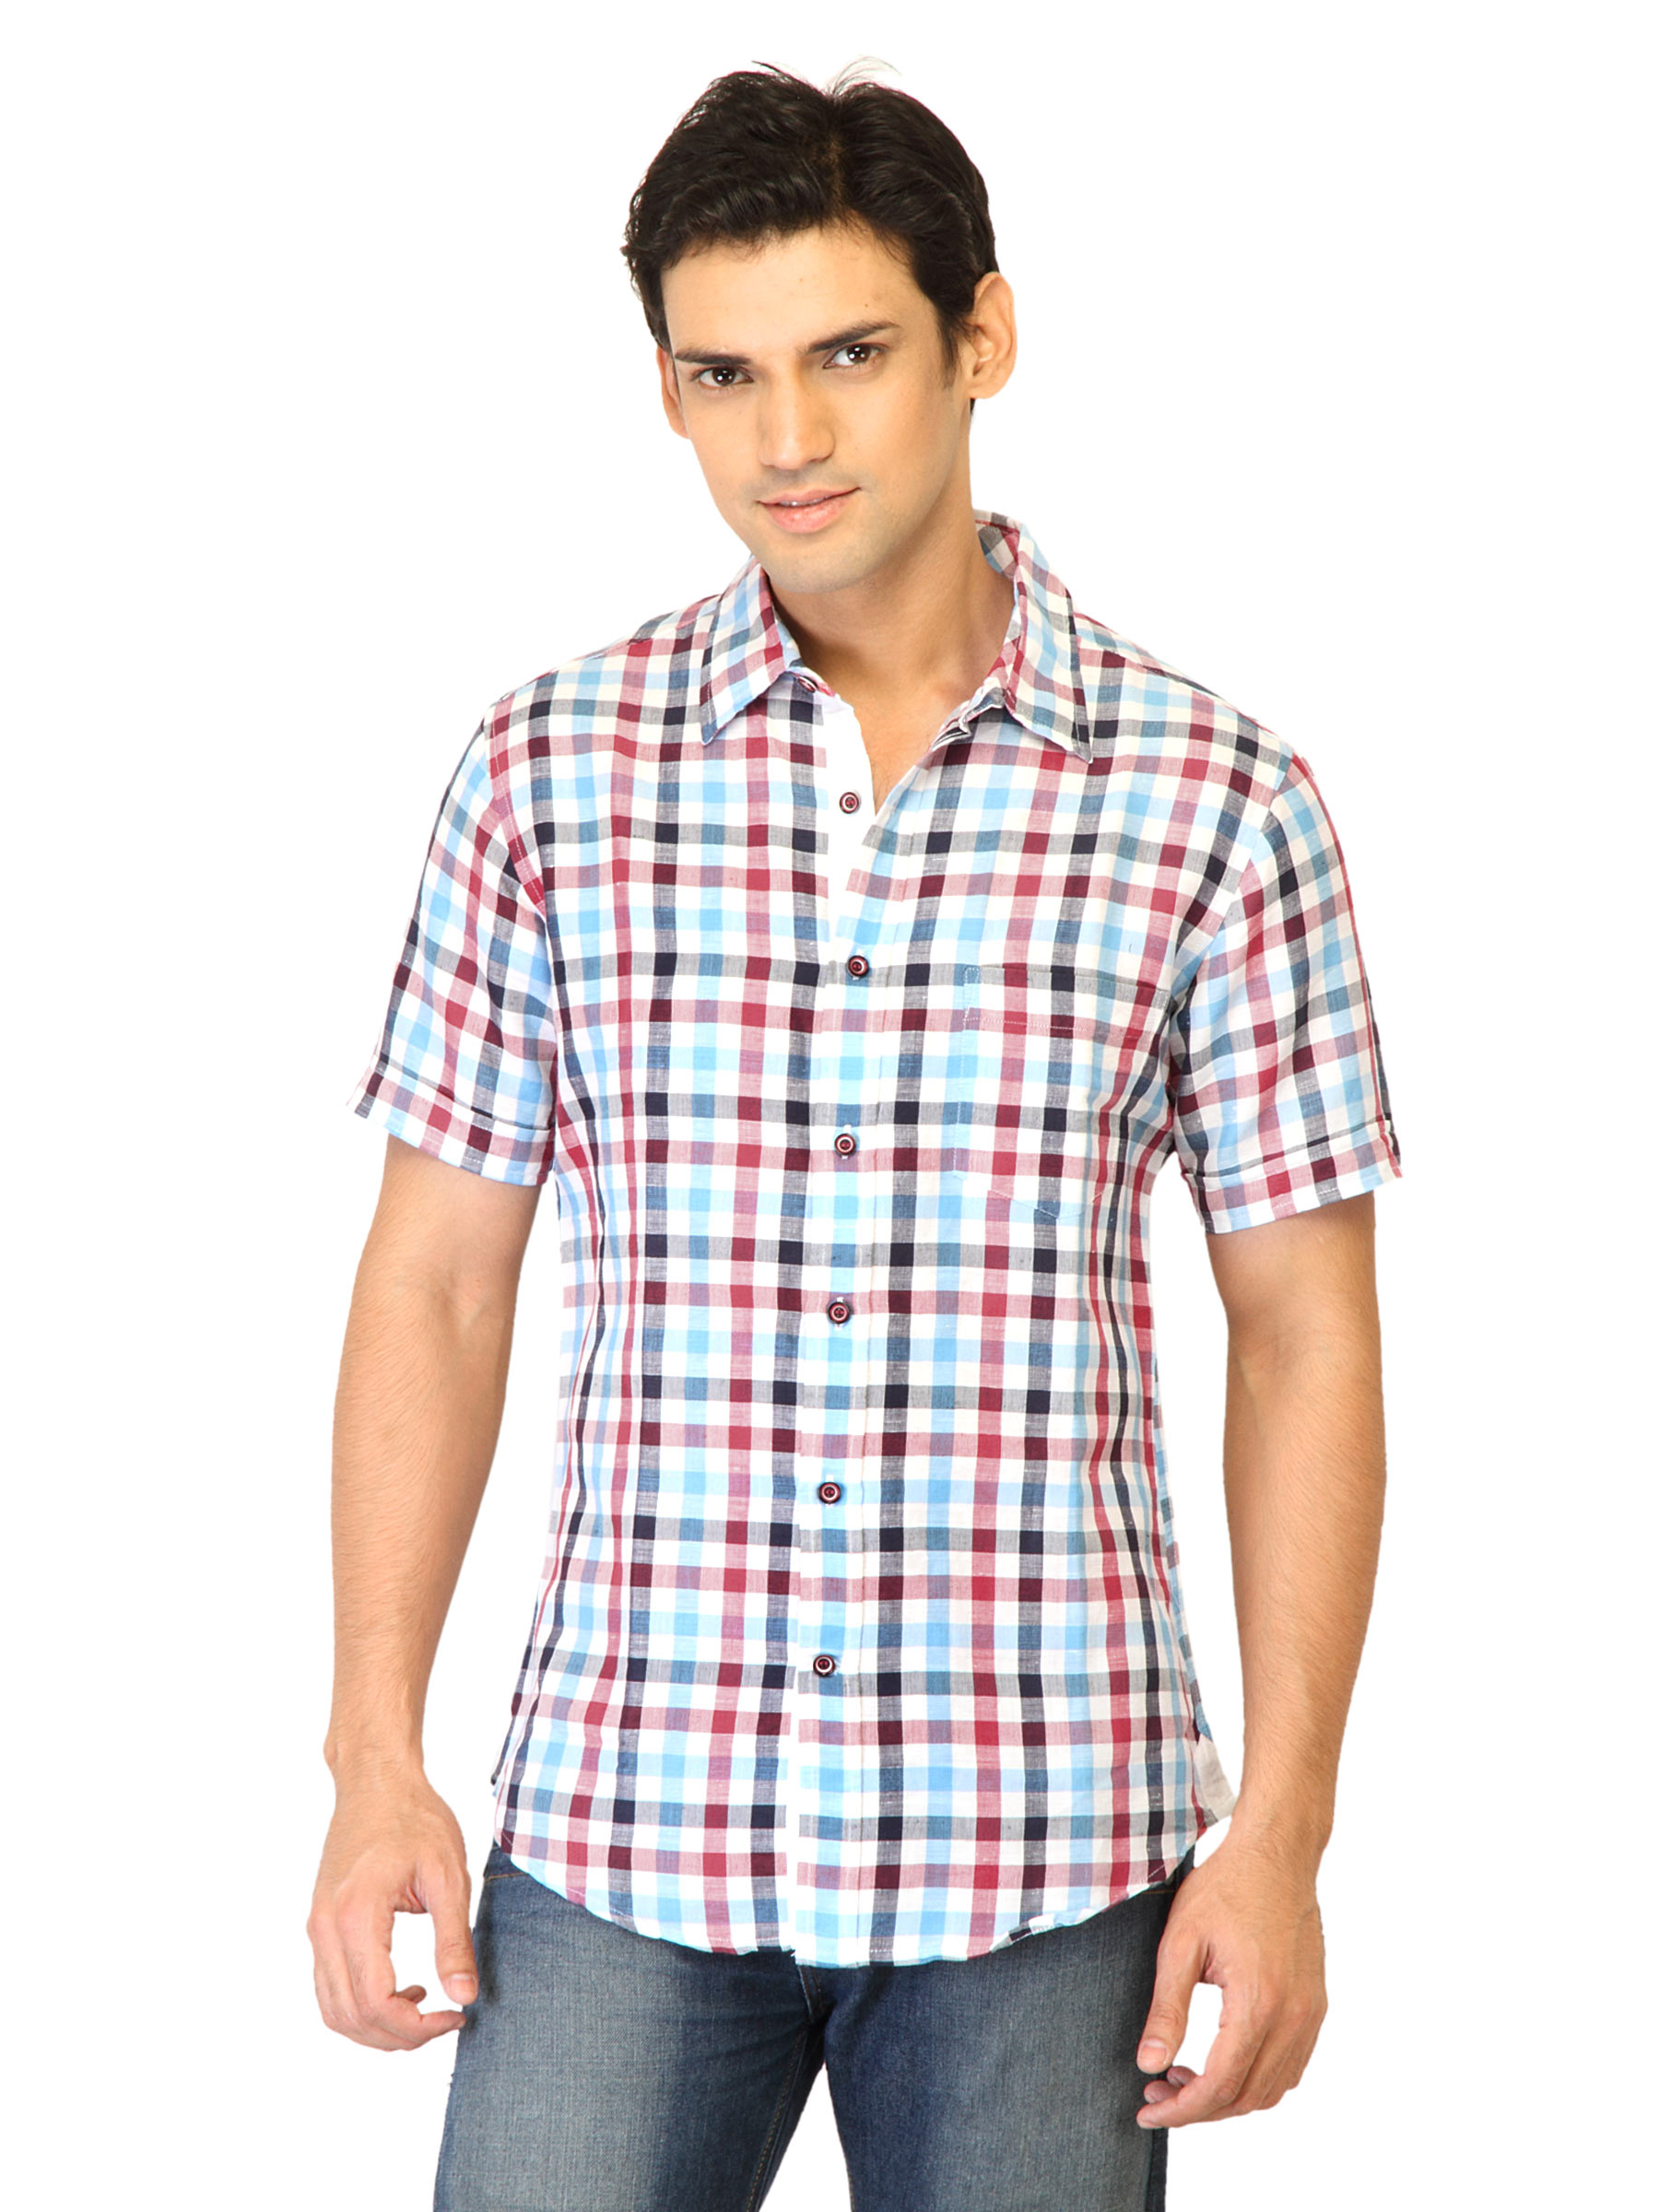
United Colors of Benetton Men Check Blue Shirts
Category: Apparel / Topwear / Shirts
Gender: Men
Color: Blue
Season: Summer 2011
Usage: Casual